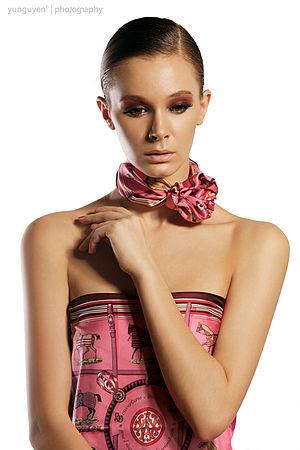
Le carré Hermès est un foulard en soie de forme carrée, emblématique de la maison française Hermès.